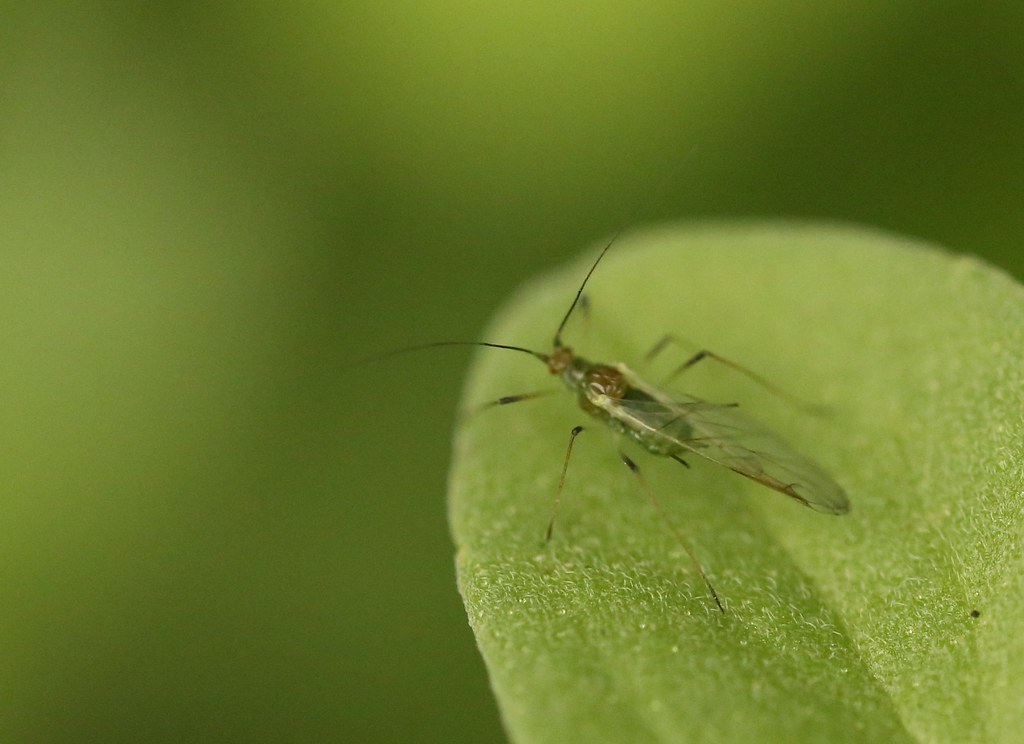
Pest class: green_peach_aphid